Geese in Chinese poetry

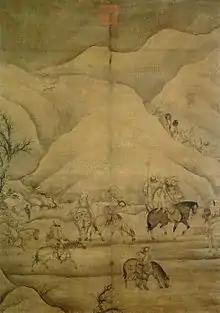
Goosehunt: "Hunting Wild Geese", Yuan dynasty. Fairly advance hunting techniques are depicted, with a variety of animals for mounts, trained birds of prey, and Mongolian-style bows suitable for mounted archery.

The earliest specialized collection Chinese poems is the "Shijing", also known as the "Book of Odes", "Book of Songs", and the "Classic of Poetry". Geese are used as allusions in various ways.